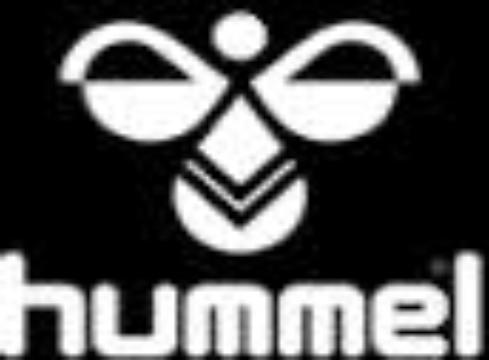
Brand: Hummel-2
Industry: Clothes